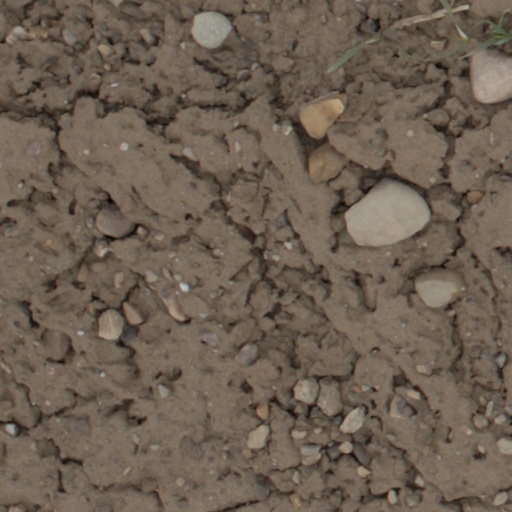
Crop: wheat